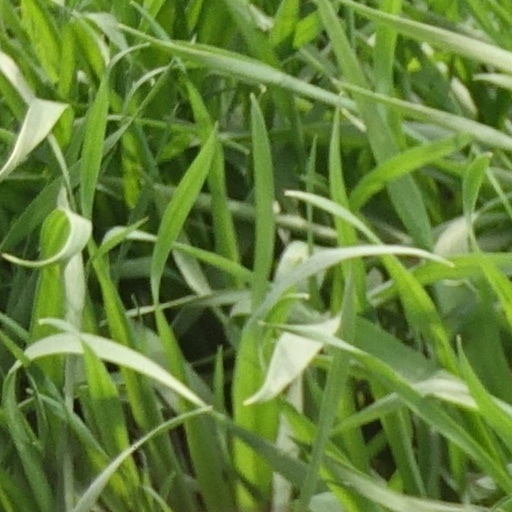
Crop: wheat